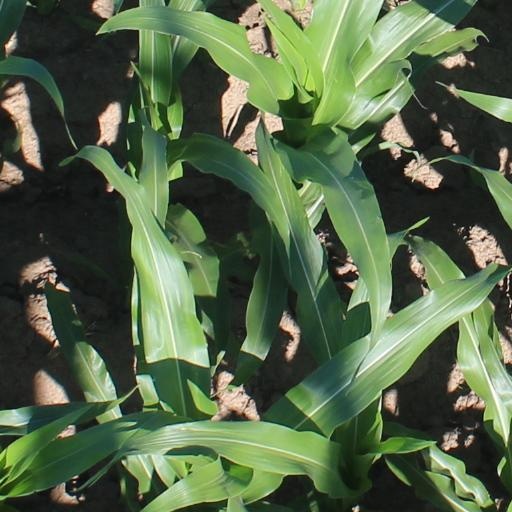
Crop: maize; corn